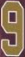
Number: 9